Los Osos Valley

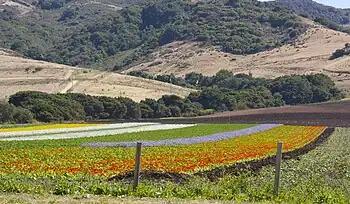
Flower fields in Los Osos Valley

The Los Osos Valley is a valley within San Luis Obispo County, in the Central Coast of California region.